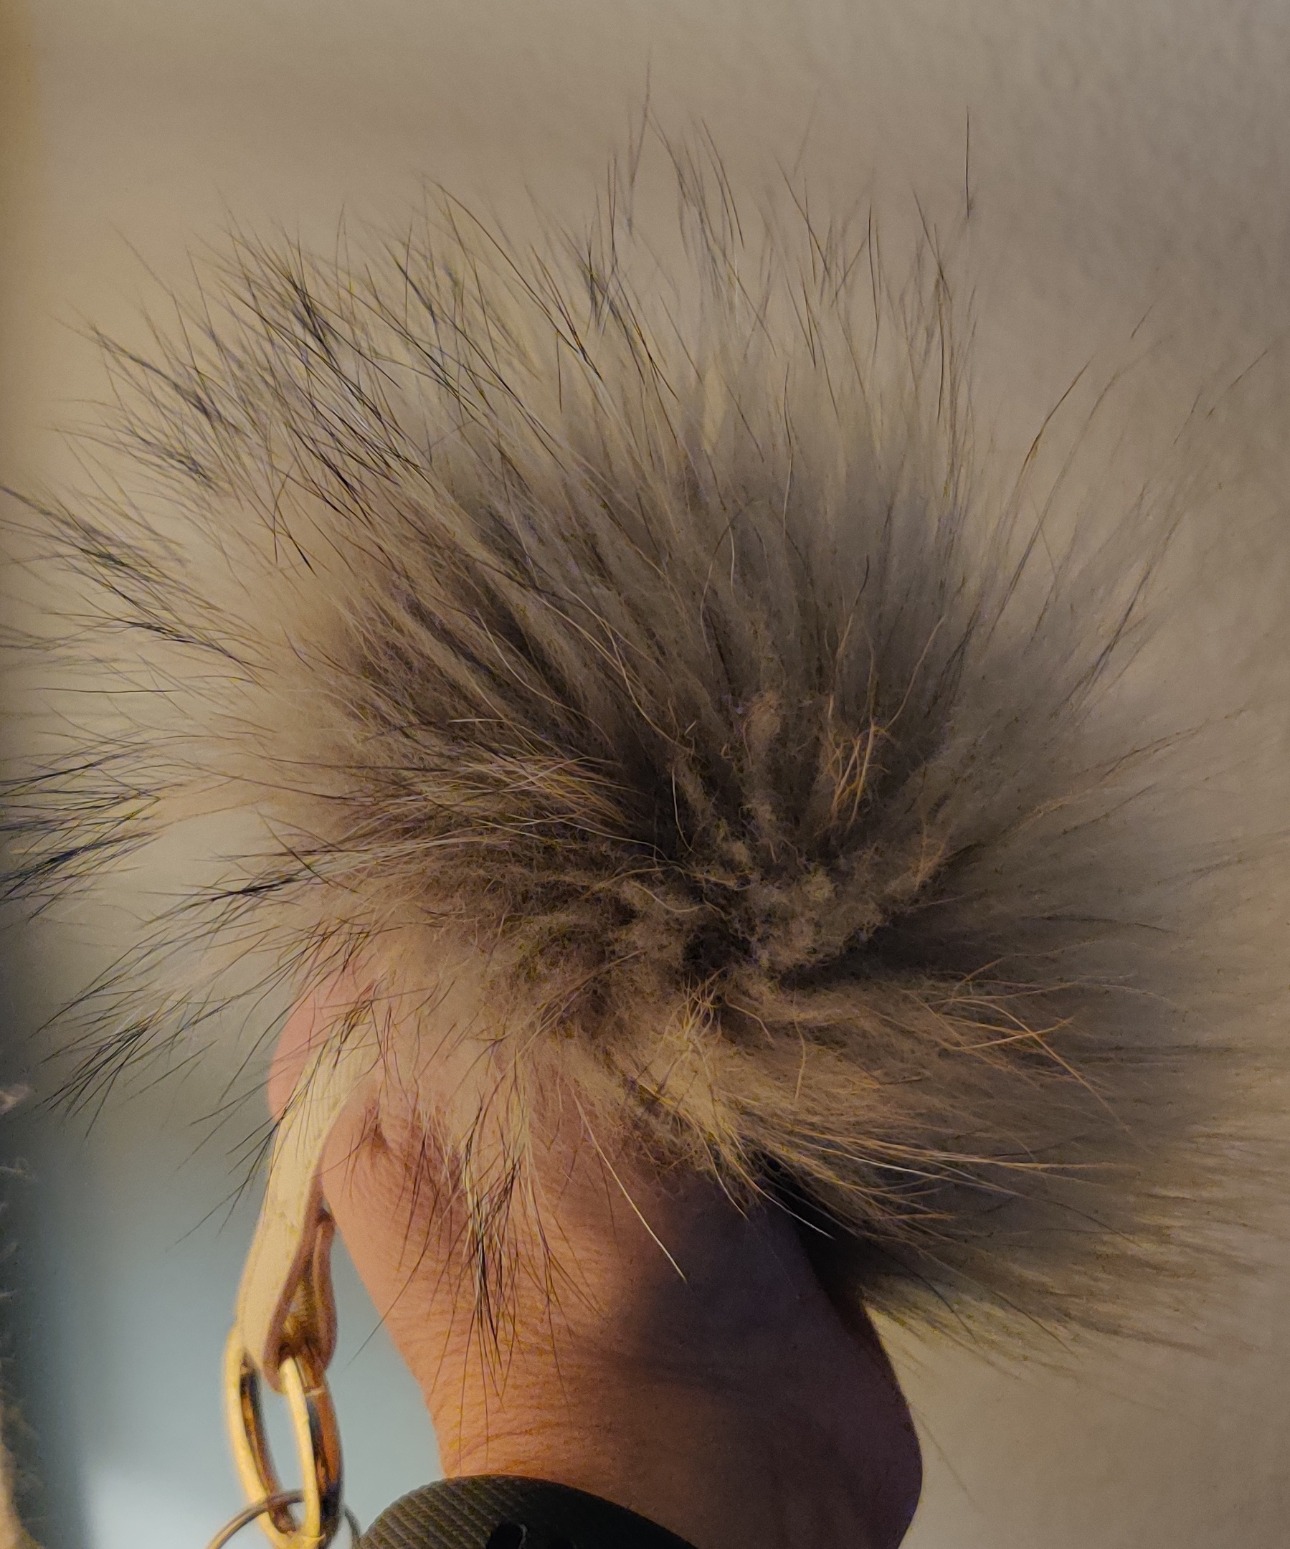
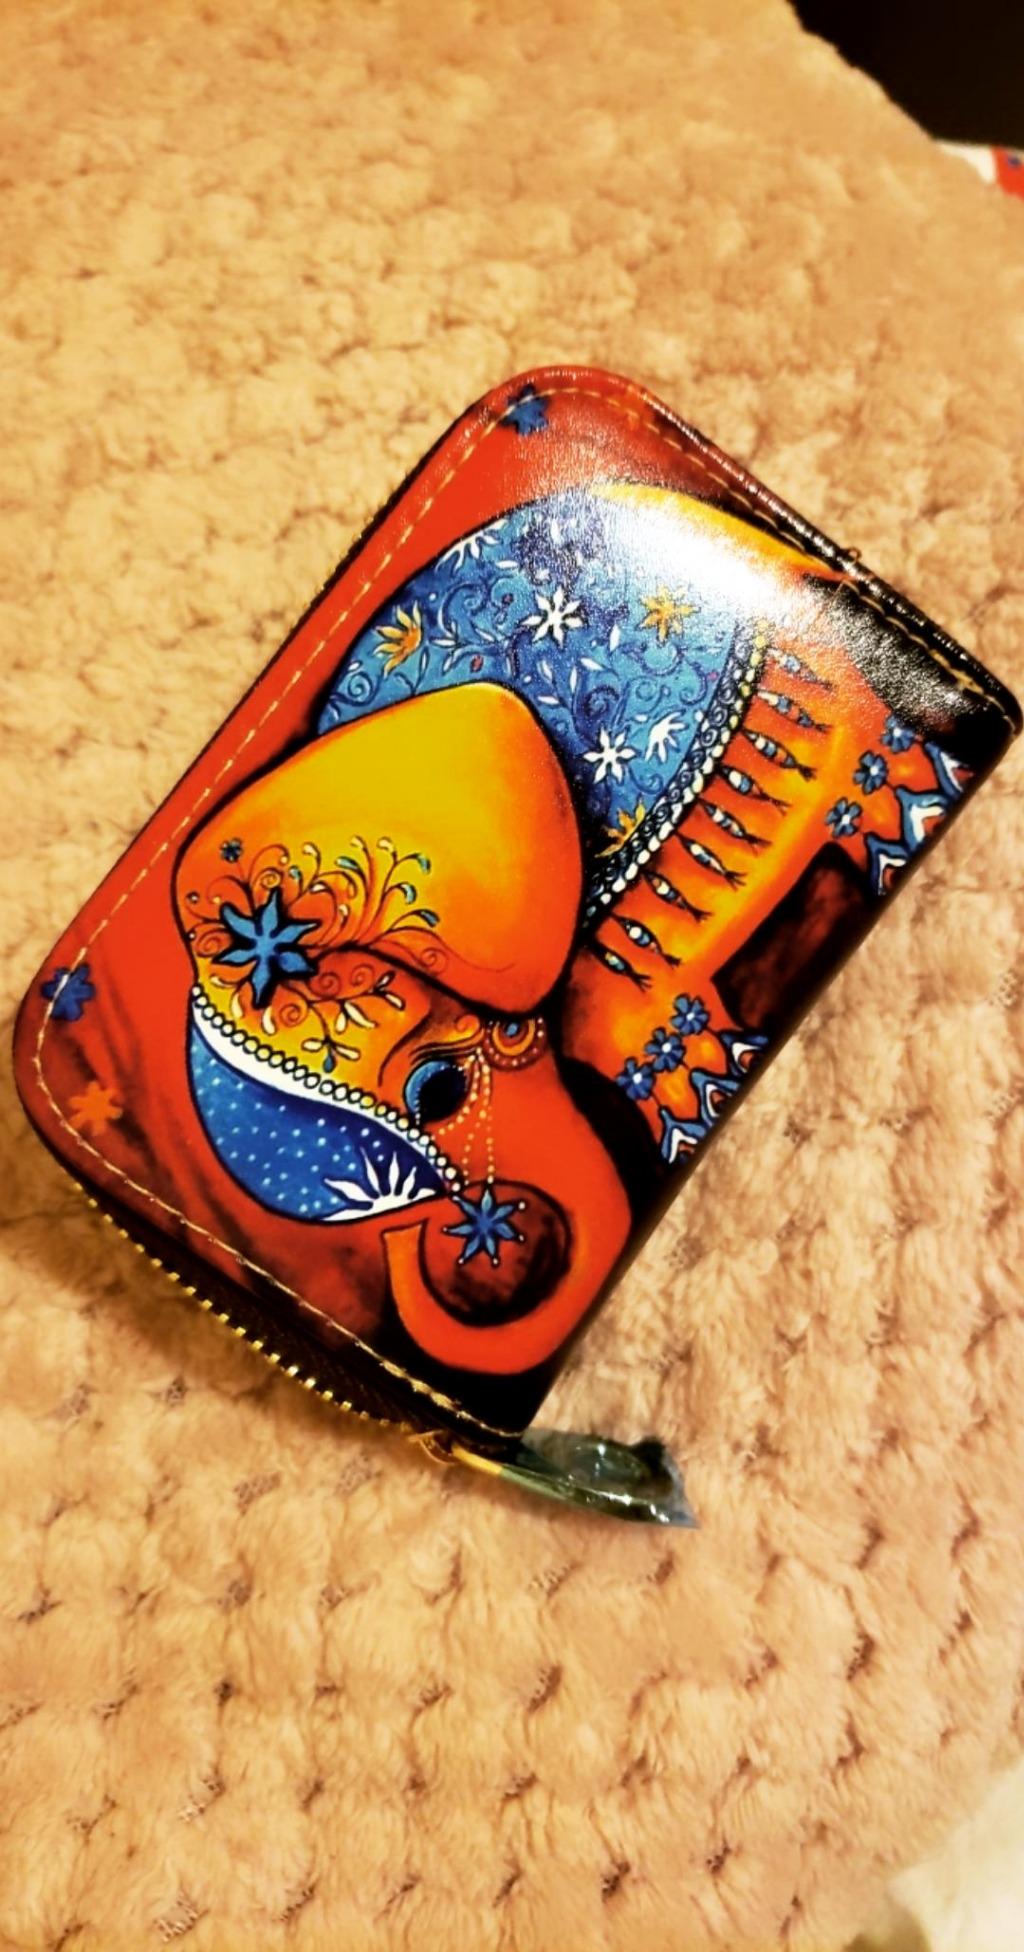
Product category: accessories_keychain
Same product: no